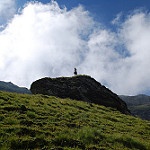
Label: mountain